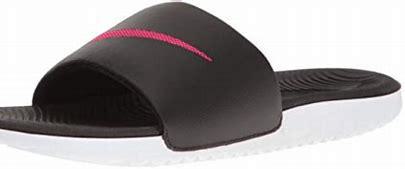
Brand: Nike
Model: Kawa